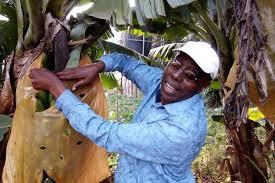
Mwanaume anayevalia kofia nyeupe, shati la buluu na miwani ameshikilia mgomba wa ndizi uliofunikwa kwa karatasi ya rangi ya machungwa.